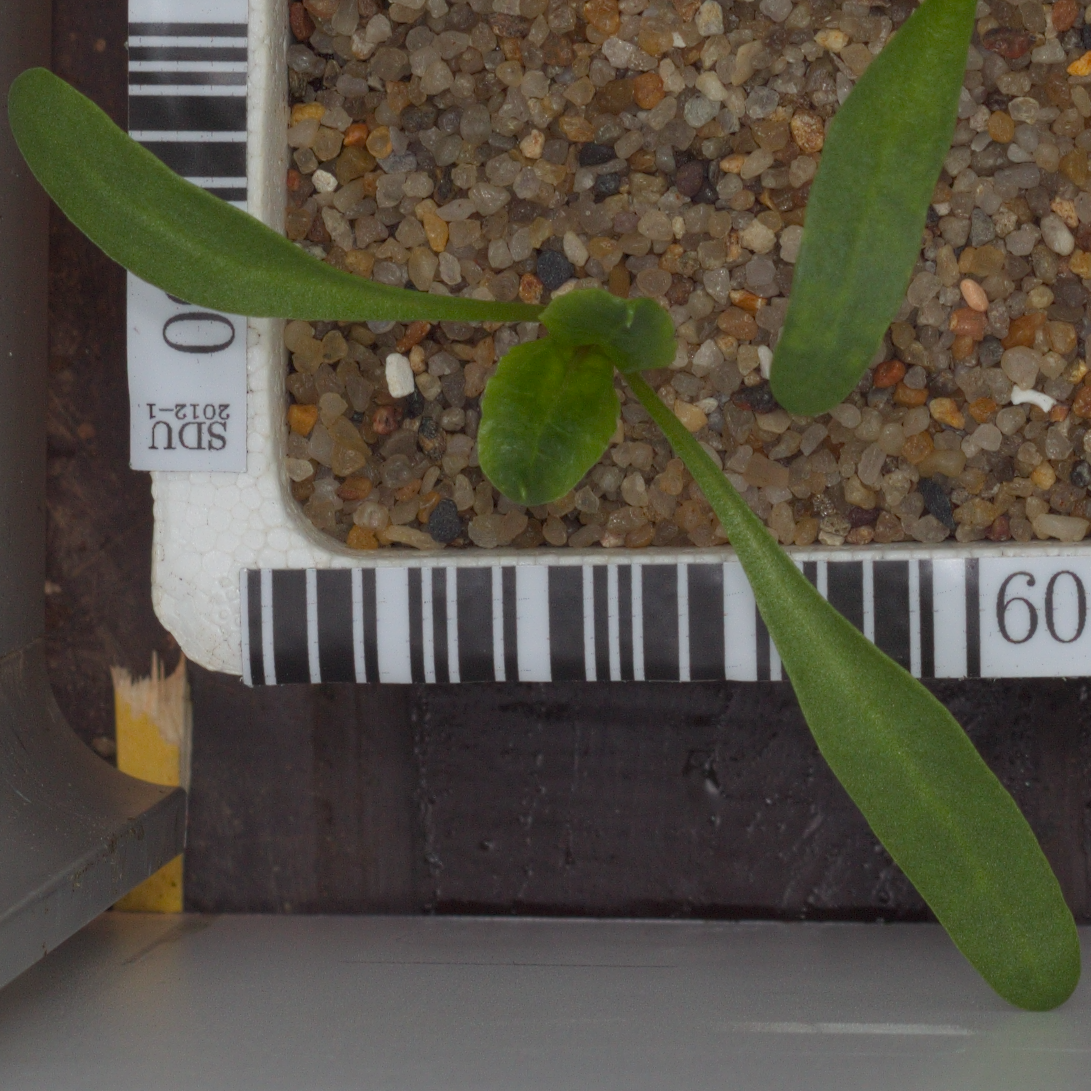
Label: sugar_beet